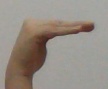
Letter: haa